Which point is corresponding to the reference point?
Reference image:
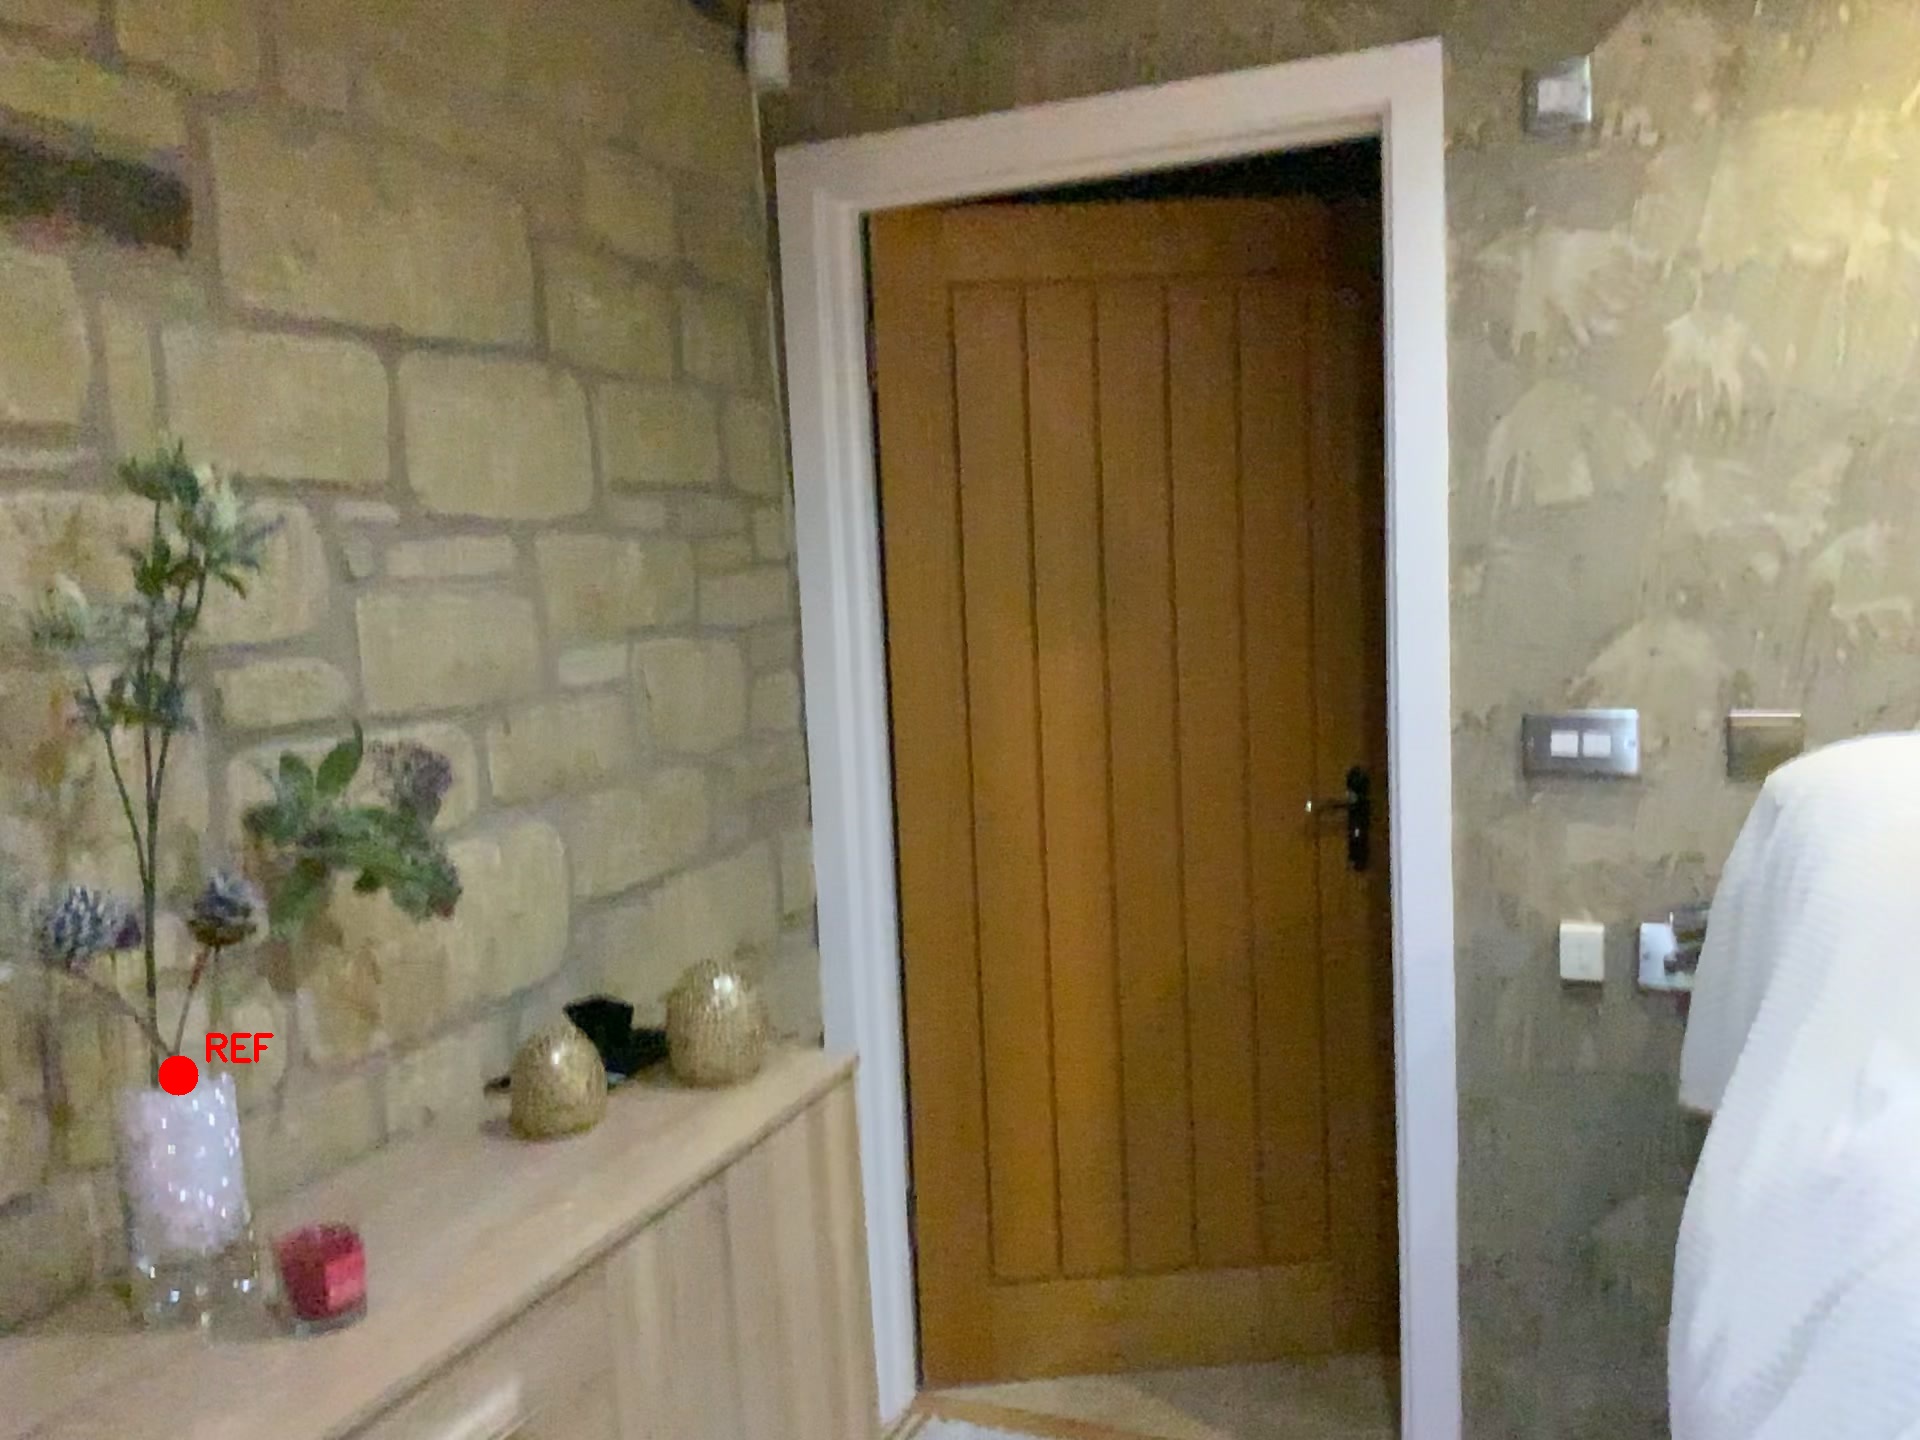
Option image:
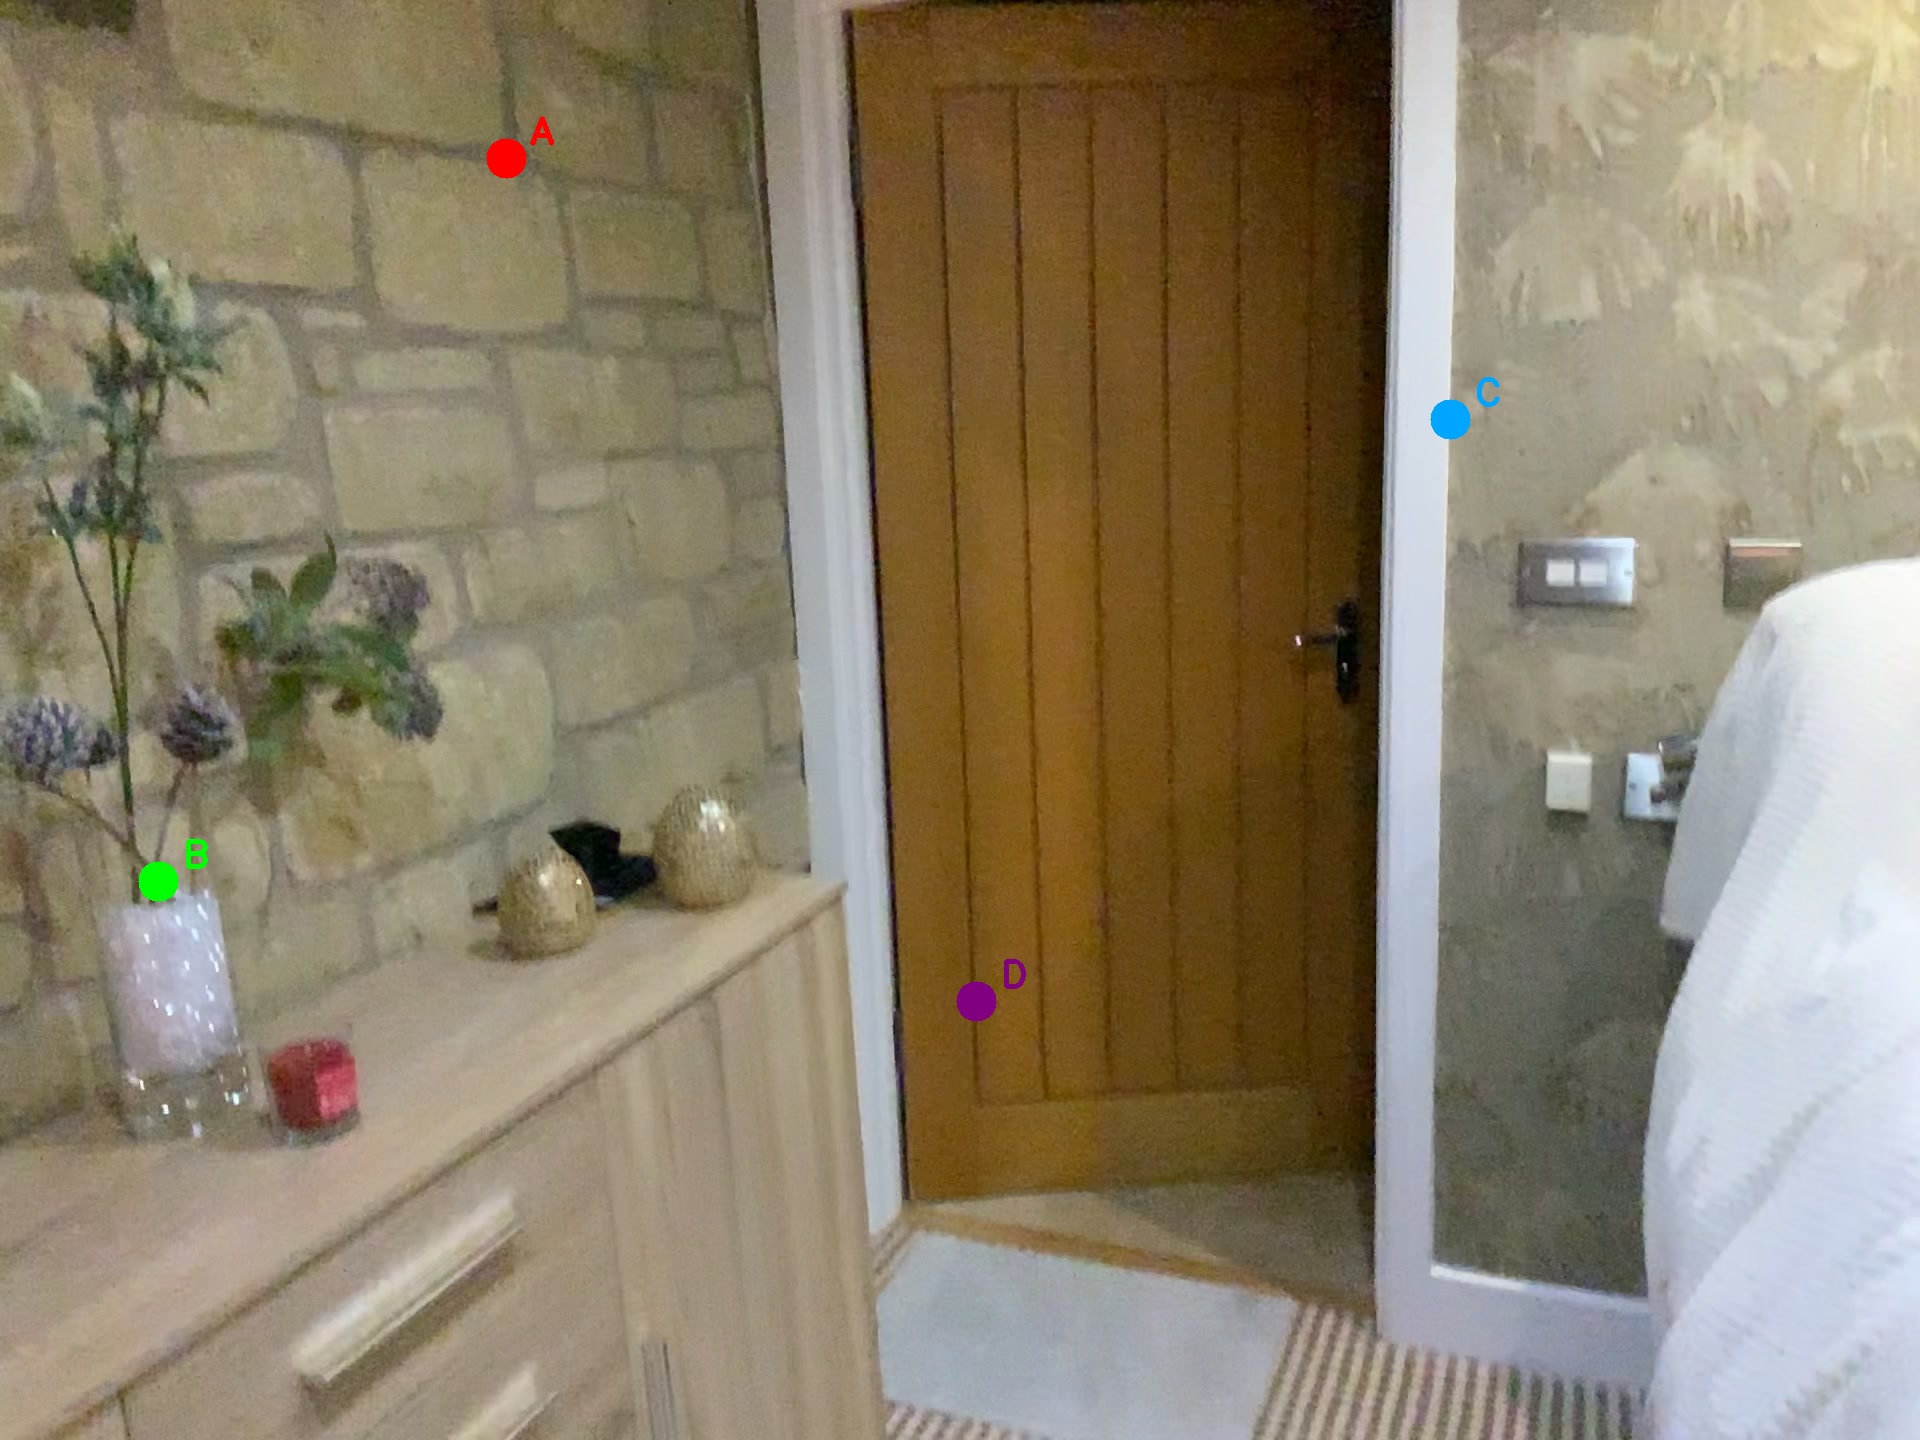
Choices:
Point A
Point B
Point C
Point D
Answer: (B)